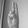
ASL letter: U